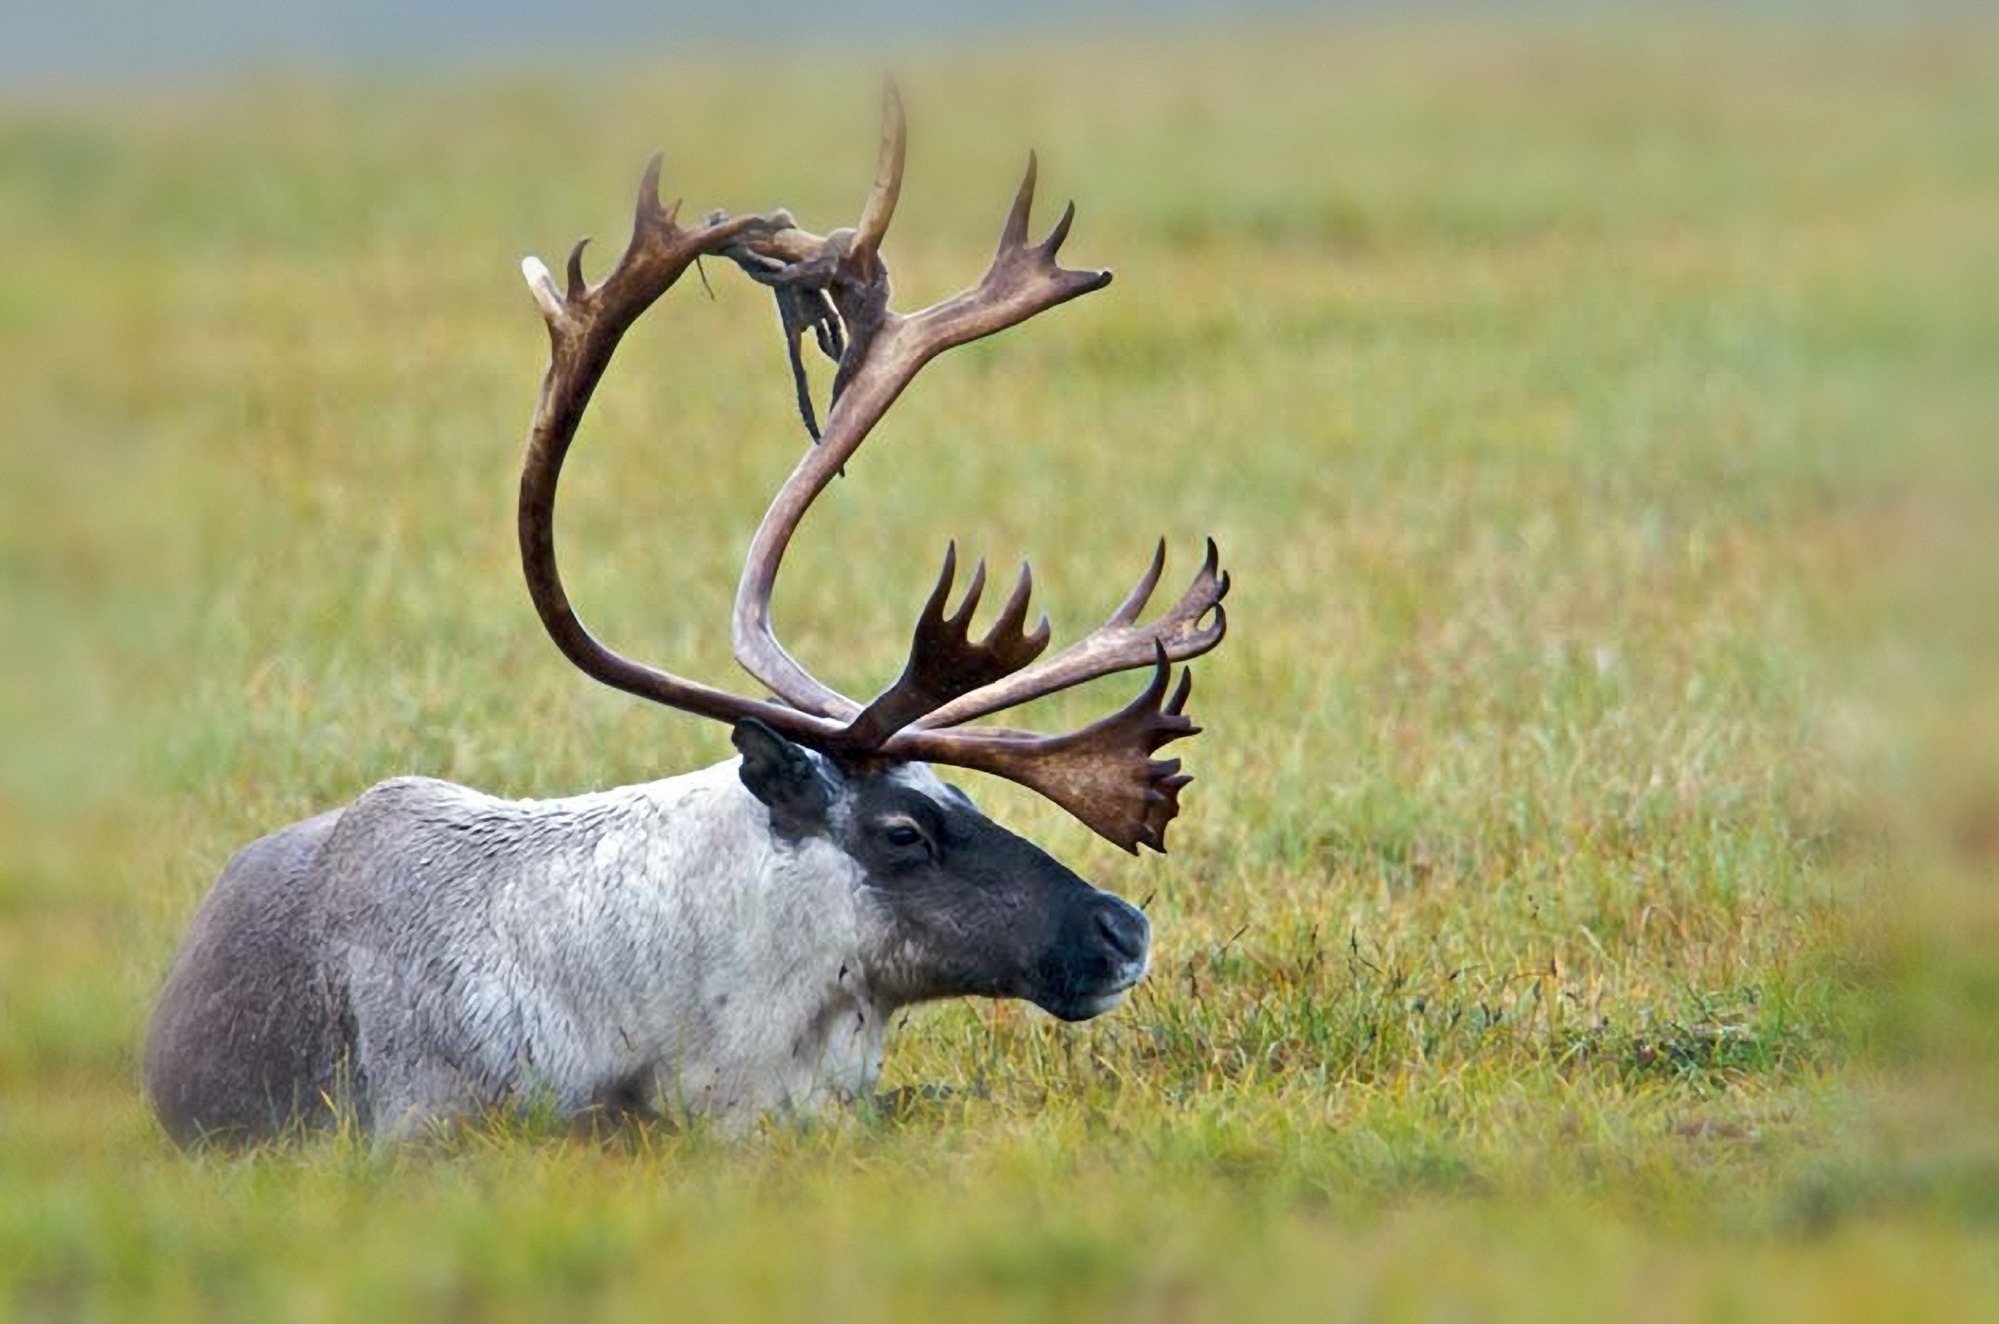
nature, grass, field, prairie, countryside, country, male, wildlife, deer, horn, grazing, mammal, fauna, outside, grassland, caribou, vertebrate, alaska, safari, tundra, elk, white tailed deer